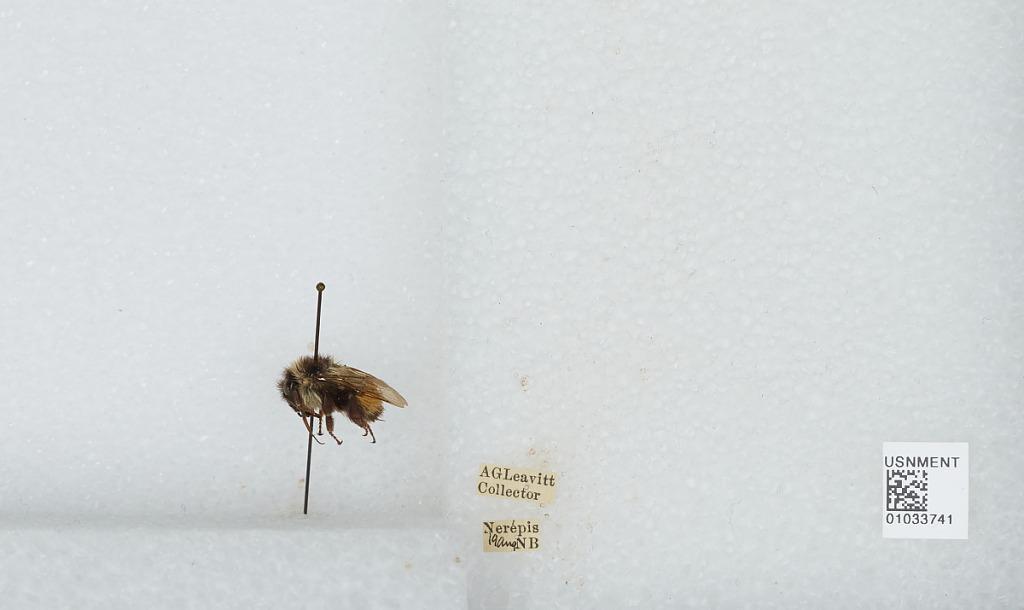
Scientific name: Bombus (Pyrobombus) ternarius Say
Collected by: A. Leavitt
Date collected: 1919-8-
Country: Canada
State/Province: New Brunswick
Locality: Nerepis
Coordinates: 45.3969, -66.3072